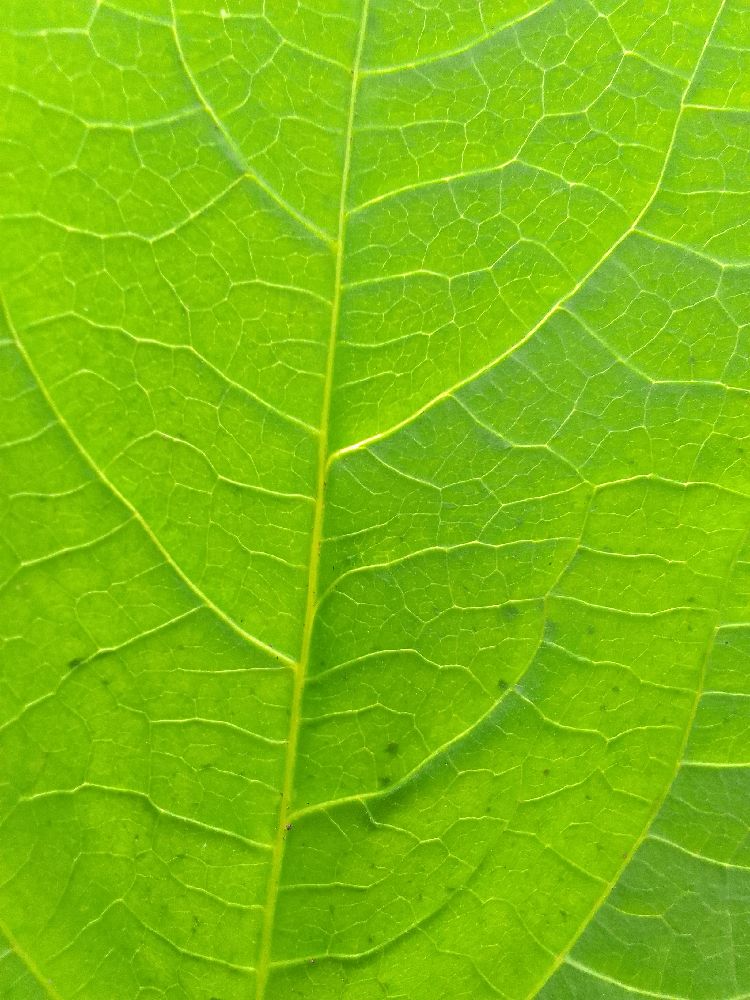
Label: healthy